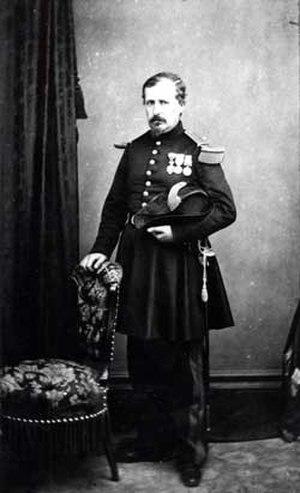
Pierre Marie Philippe Aristide Denfert-Rochereau (1823-1878), officier et député français.